Suriname

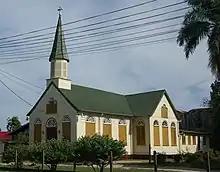
Church of Sacred Heart in Paramaribo

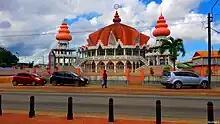
Arya Diwaker temple

Due to the variety of habitats and temperatures, biodiversity in Suriname is considered high. In October 2013, 16 international scientists researching the ecosystems during a three-week expedition in Suriname's Upper Palumeu River Watershed catalogued 1,378 species and found 60—including six frogs, one snake, and 11 fish—that may be previously unknown species. According to the environmental non-profit Conservation International, which funded the expedition, Suriname's ample supply of fresh water is vital to the biodiversity and healthy ecosystems of the region.